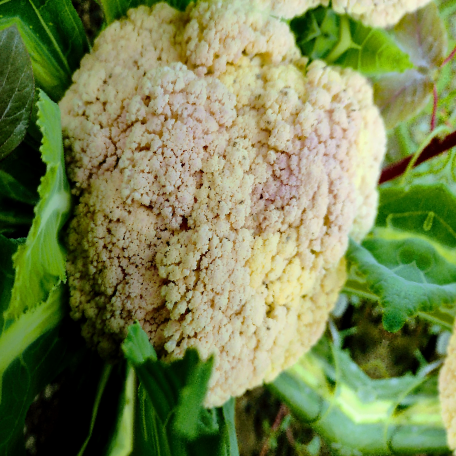
Label: Bacterial spot rot